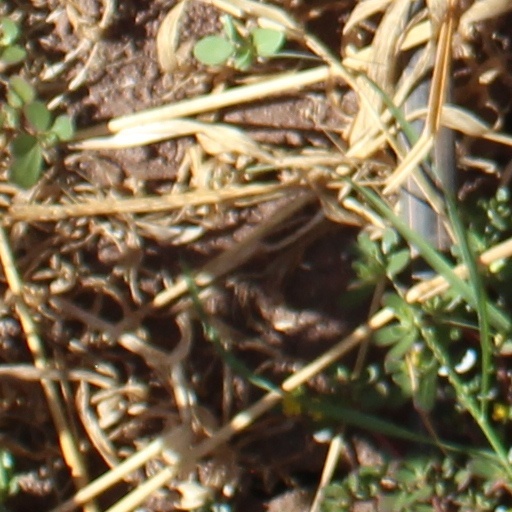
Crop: wheat